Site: saxony
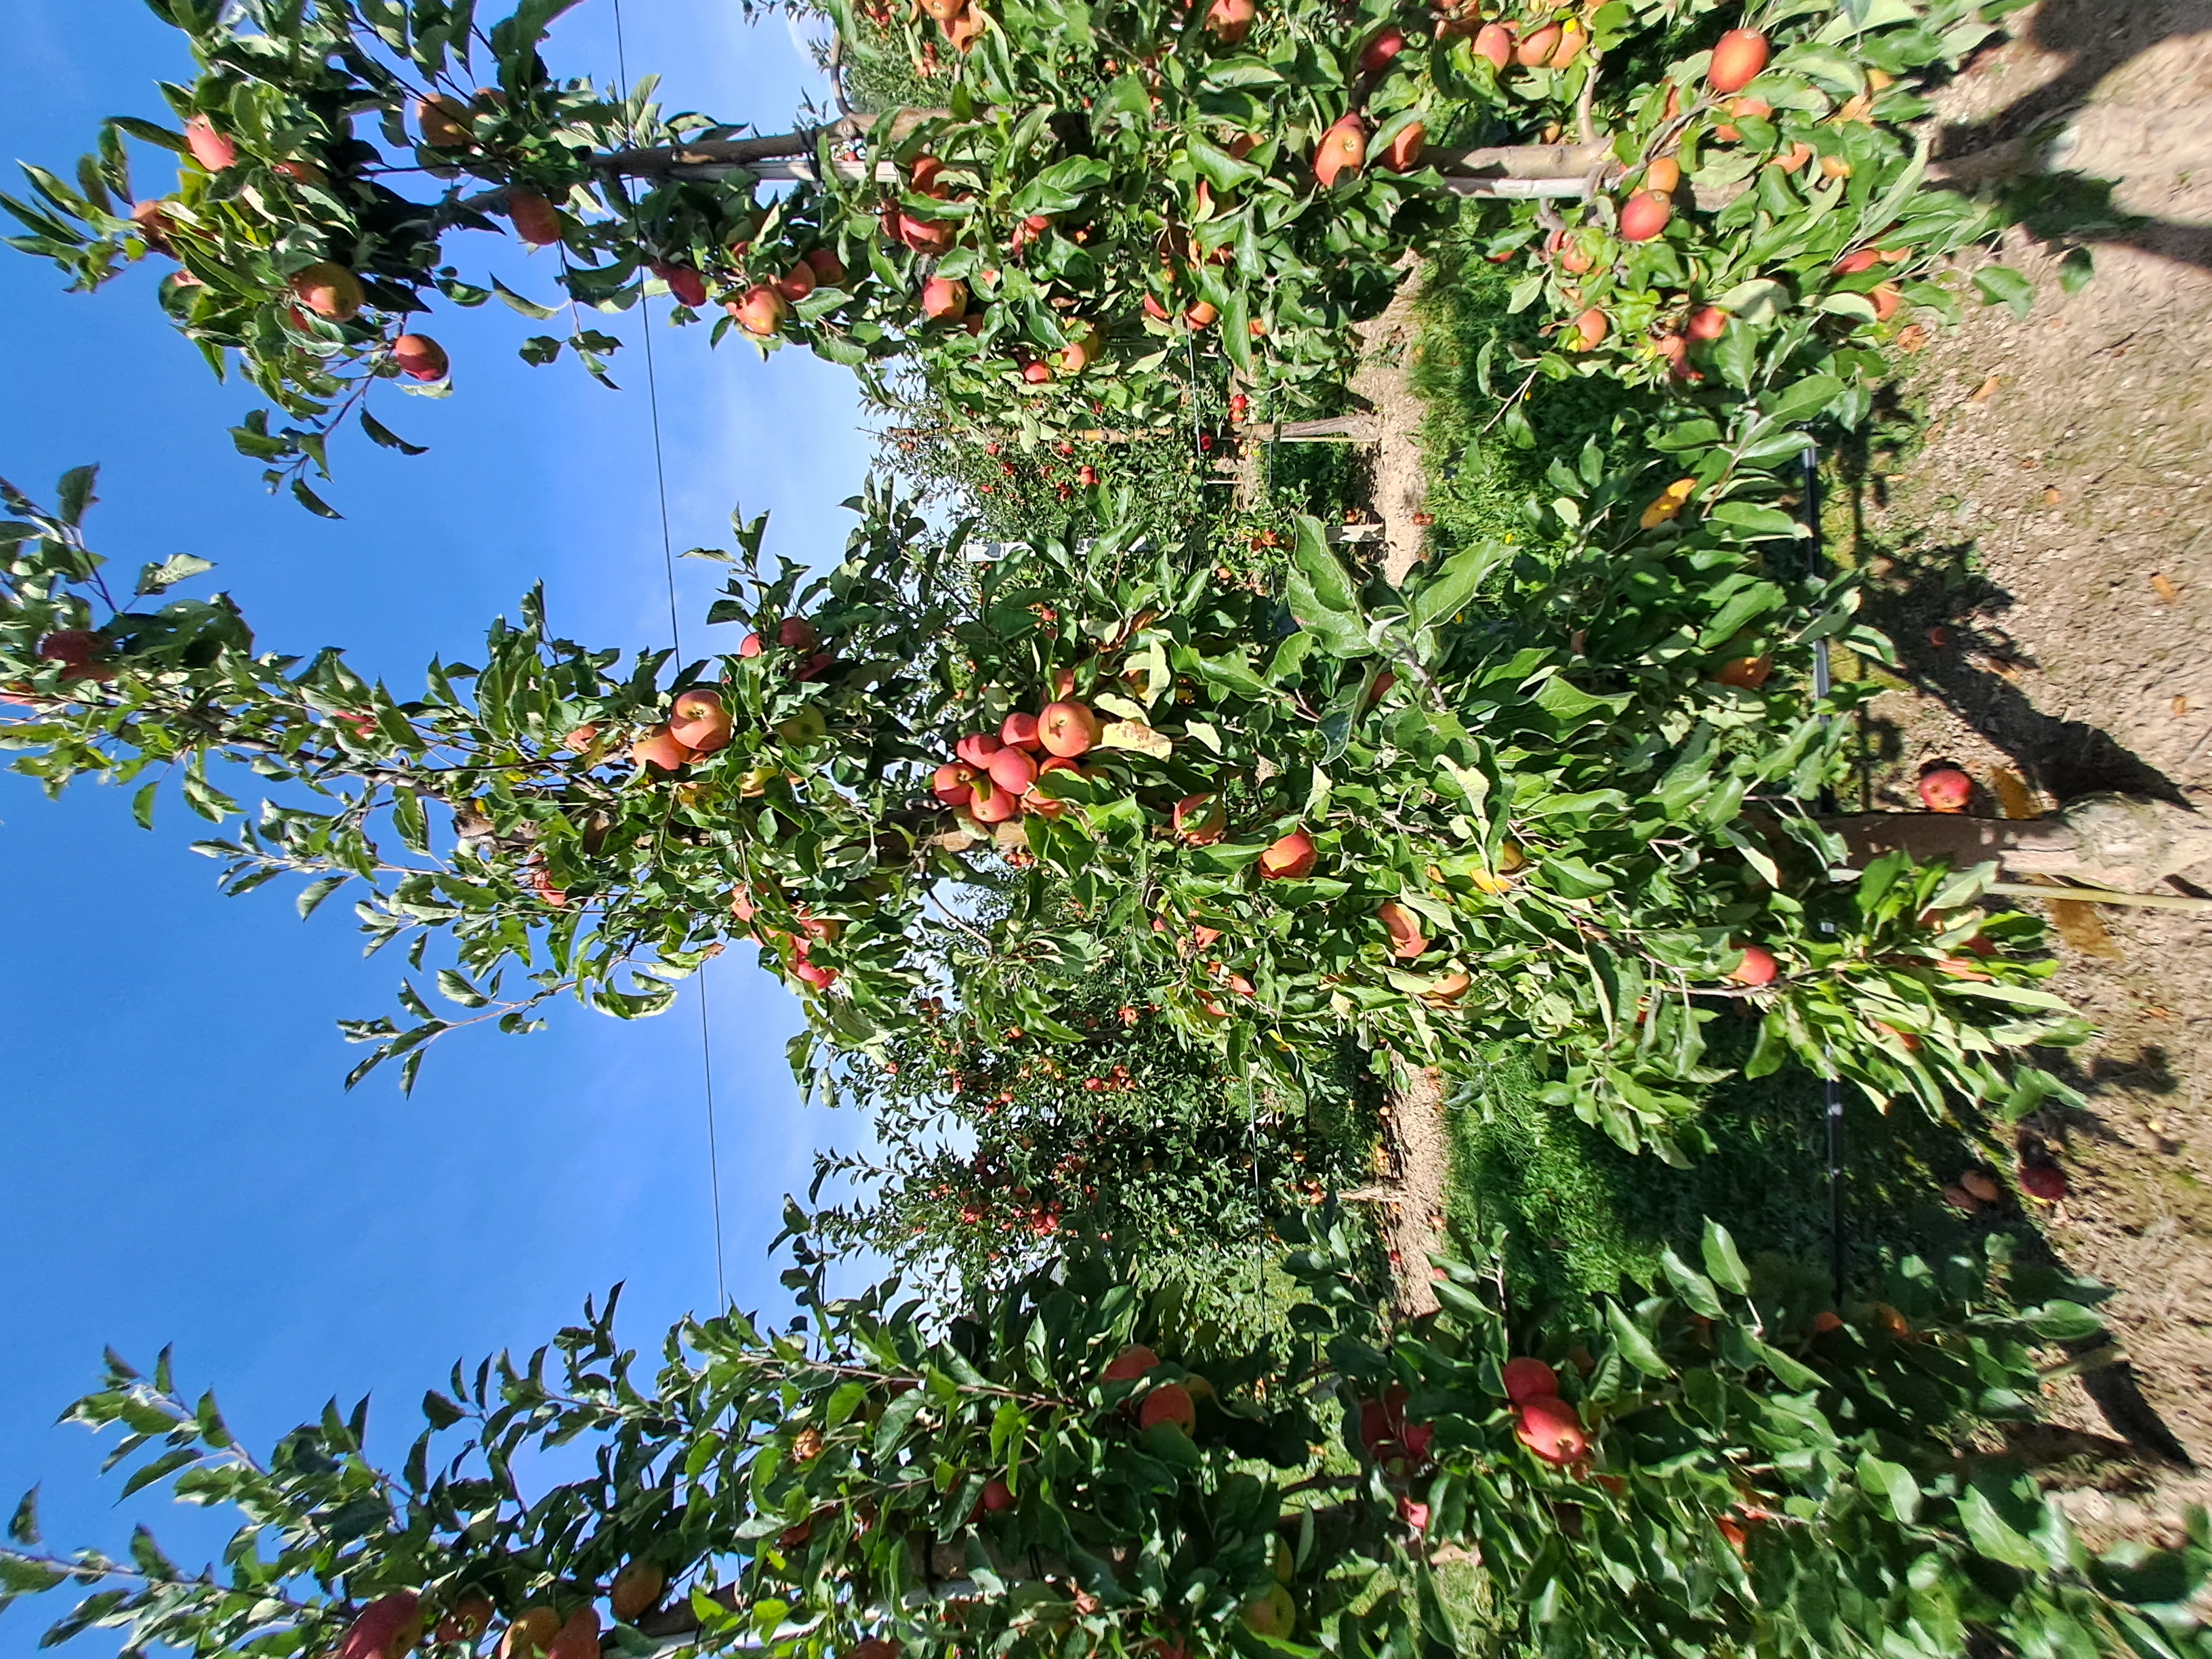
Growth stage (BBCH 87): Maturity of fruit and seed